Answer in natural language. Which object is closer to the camera taking this photo, light blue colour dresser birkeland or Window? Choose between the following options: Window or light blue colour dresser birkeland
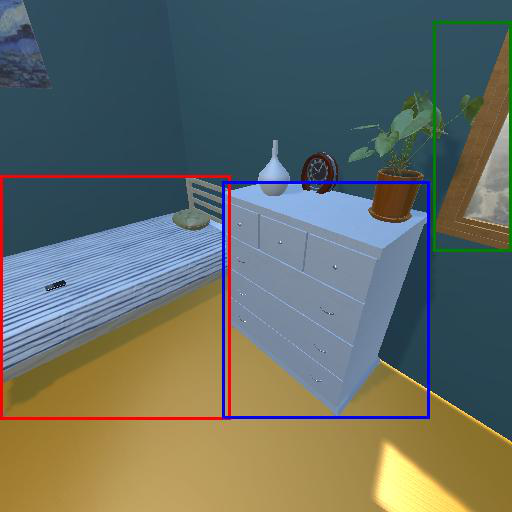
<answer>Window</answer>